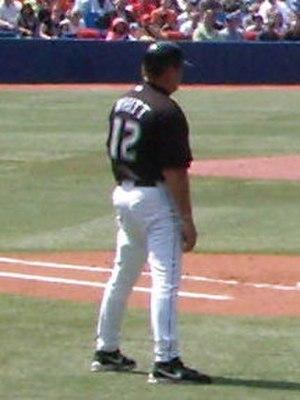
Leo Ernest Whitt est un receveur de baseball qui joue dans les Ligues majeures de 1976 à 1991.